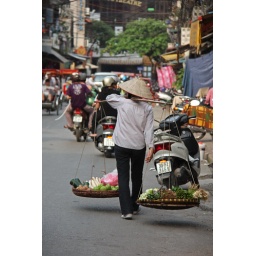
Traditional street seller on the road in Hanoi, Vietnam.